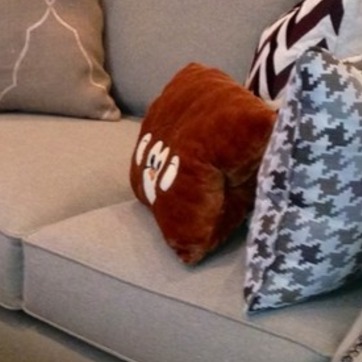
Material: fabric